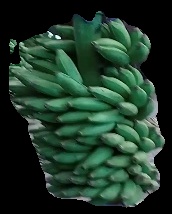
Variety: elakki-bale
Grade: grade1